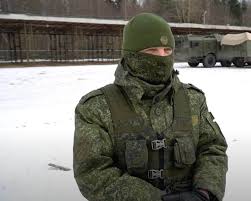
Label: Iskander